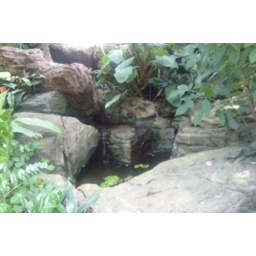
water in the rock